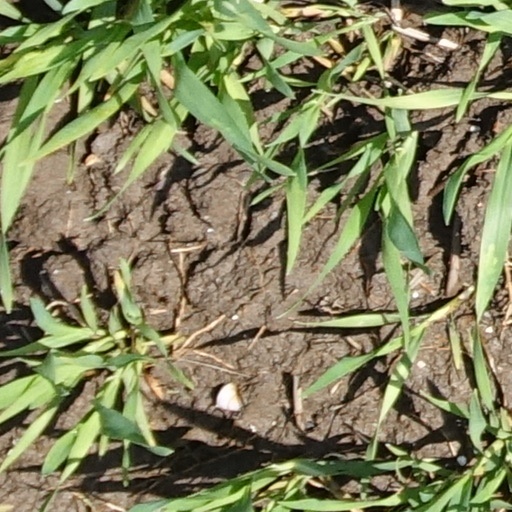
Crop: wheat